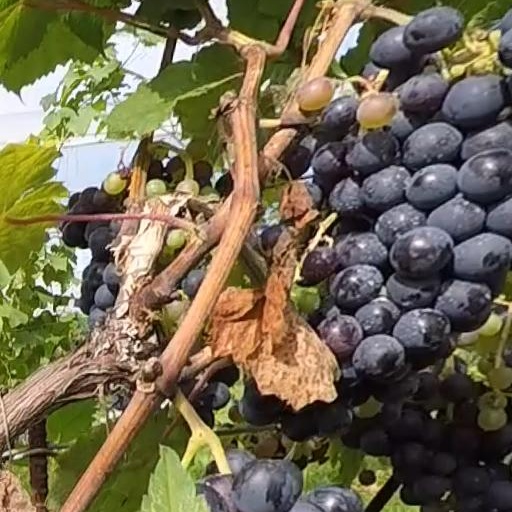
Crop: grape